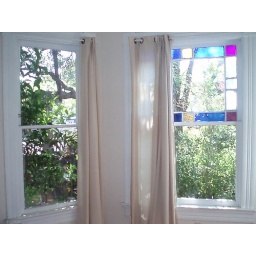
Another view of the colored glass bay window in the right BR.